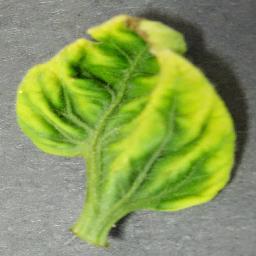
Label: Tomato___Tomato_Yellow_Leaf_Curl_Virus